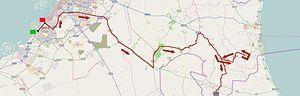
La 2ᵉ édition du Dubaï Tour a eu lieu du 4 au 7 février 2015. La course fait partie du calendrier UCI Asia Tour 2015 en catégorie 2.HC.